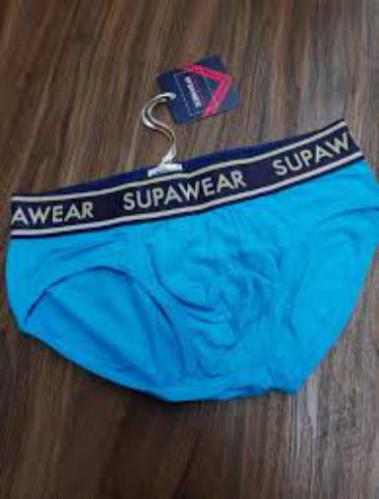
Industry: Clothes